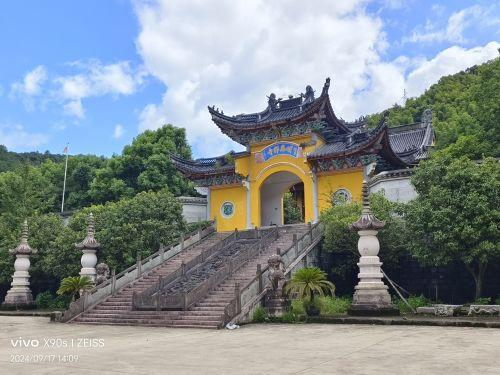
地标名称：明恩禅寺
所在城市：宁波市·宁海县